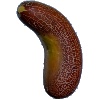
Label: Cucumber Ripe 1